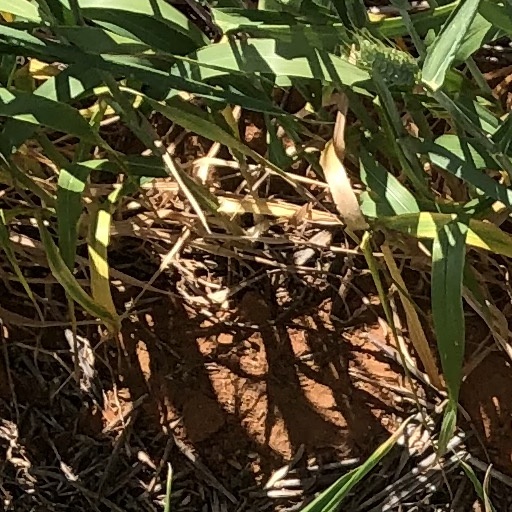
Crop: wheat